Baker Presbyterian Church

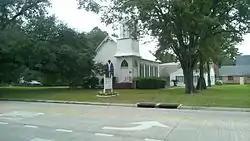

Baker Presbyterian Church is a historic church in Gothic Revival located at 3015 Groom Road in Baker, Louisiana.